The Great Storm (Home and Away)

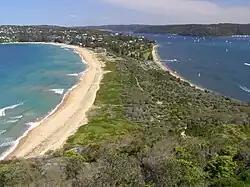
Palm Beach provides the setting of the fictional town of Summer Bay, in which "The Great Storm" occurs.

The Great Storm is a group of four episodes of the Australian soap opera "Home and Away", broadcast between 5 and 8 September 2011 on Network Seven, during the show's twenty-fourth season. The episodes focused on a severe storm which crosses over the fictional town of Summer Bay and leaves several of the serial's characters in danger. "Home and Away's" producer Cameron Welsh first announced intention to screen the storyline in June 2011. It was self-described to be the "biggest stunt/disaster storyline" to ever feature in the serial. In the months prior to its screening, the cast filmed a series of stunts for the episodes on a shoot lasting eleven days. It marked the first time that "Home and Away" used a wide combination of special effects such as FX, green screen, wind machines and rain machines. Along with more time than usual spent filming the block of episodes, the storyline became "Home and Away's" most expensive to date. Welsh said that the use of machinery became problematic during filming so additional dialogue recordings were added to the scenes during post-production.